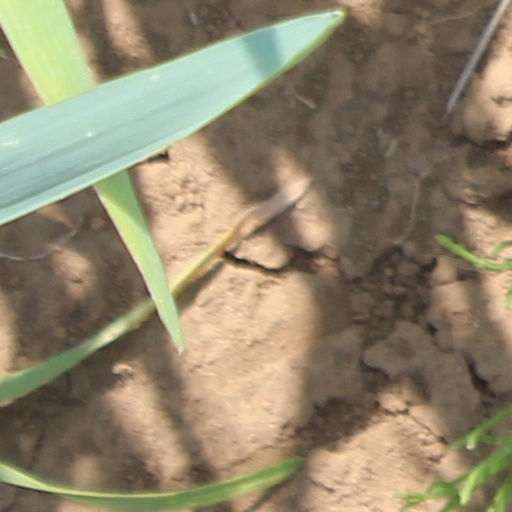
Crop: wheat